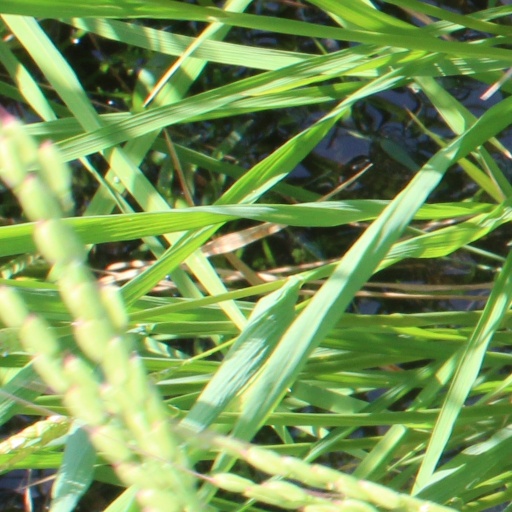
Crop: rice